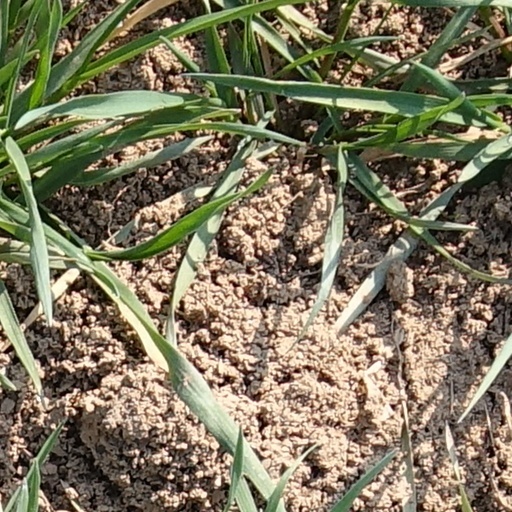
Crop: wheat